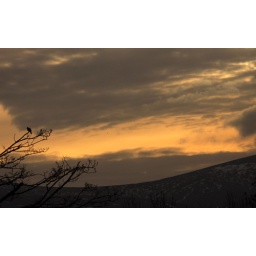
Just before i got in my car outside my house I spied a bird on a nearby tree...